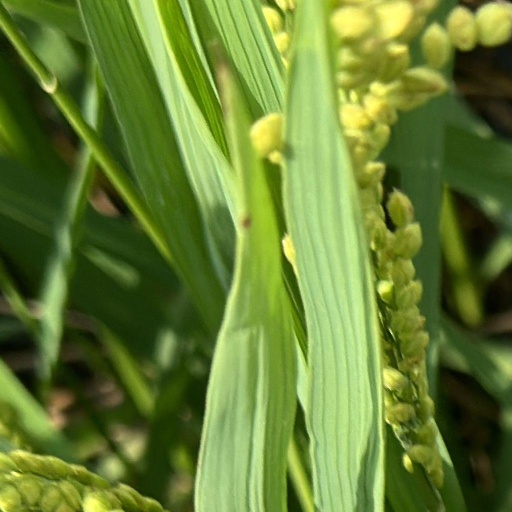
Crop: rice